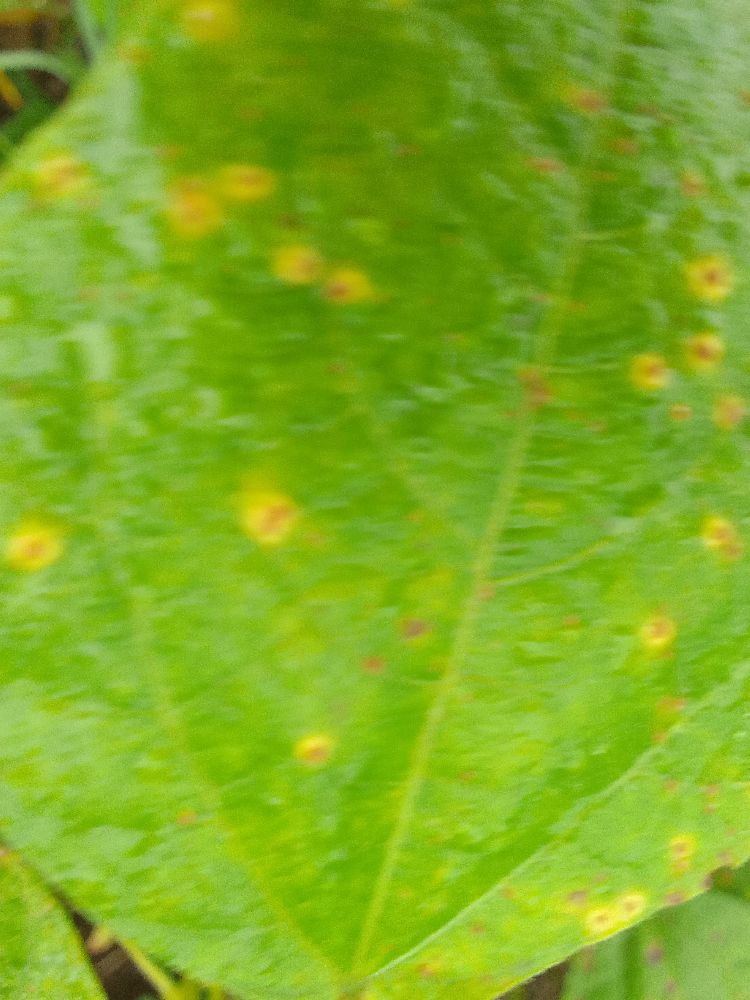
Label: rust